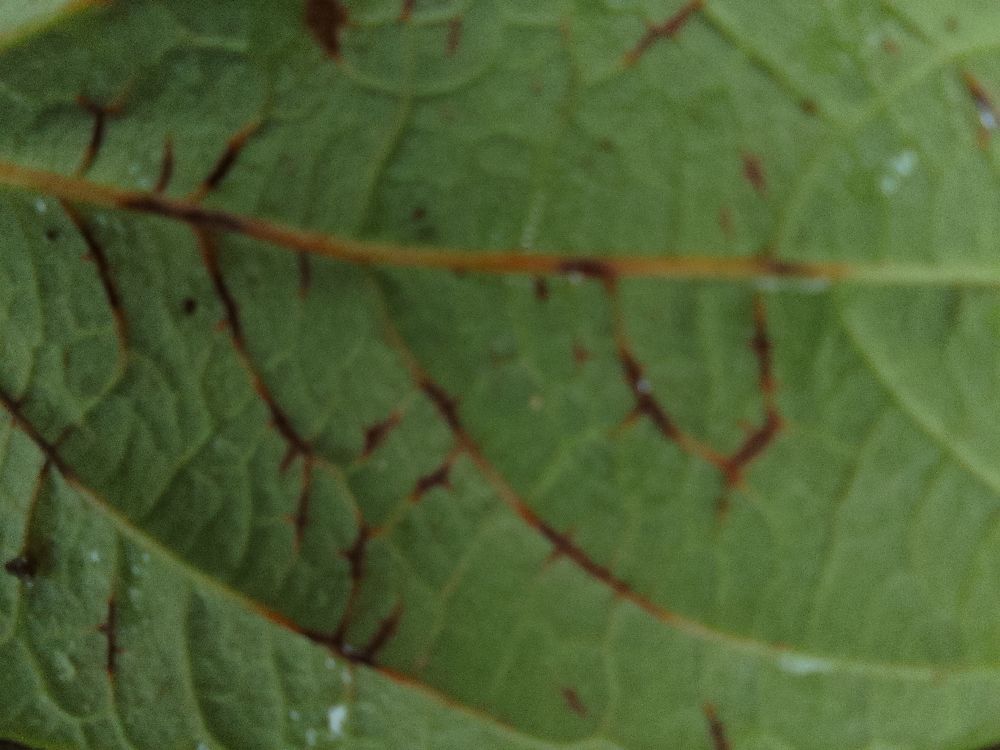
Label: anthracnose